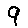
Label: 9